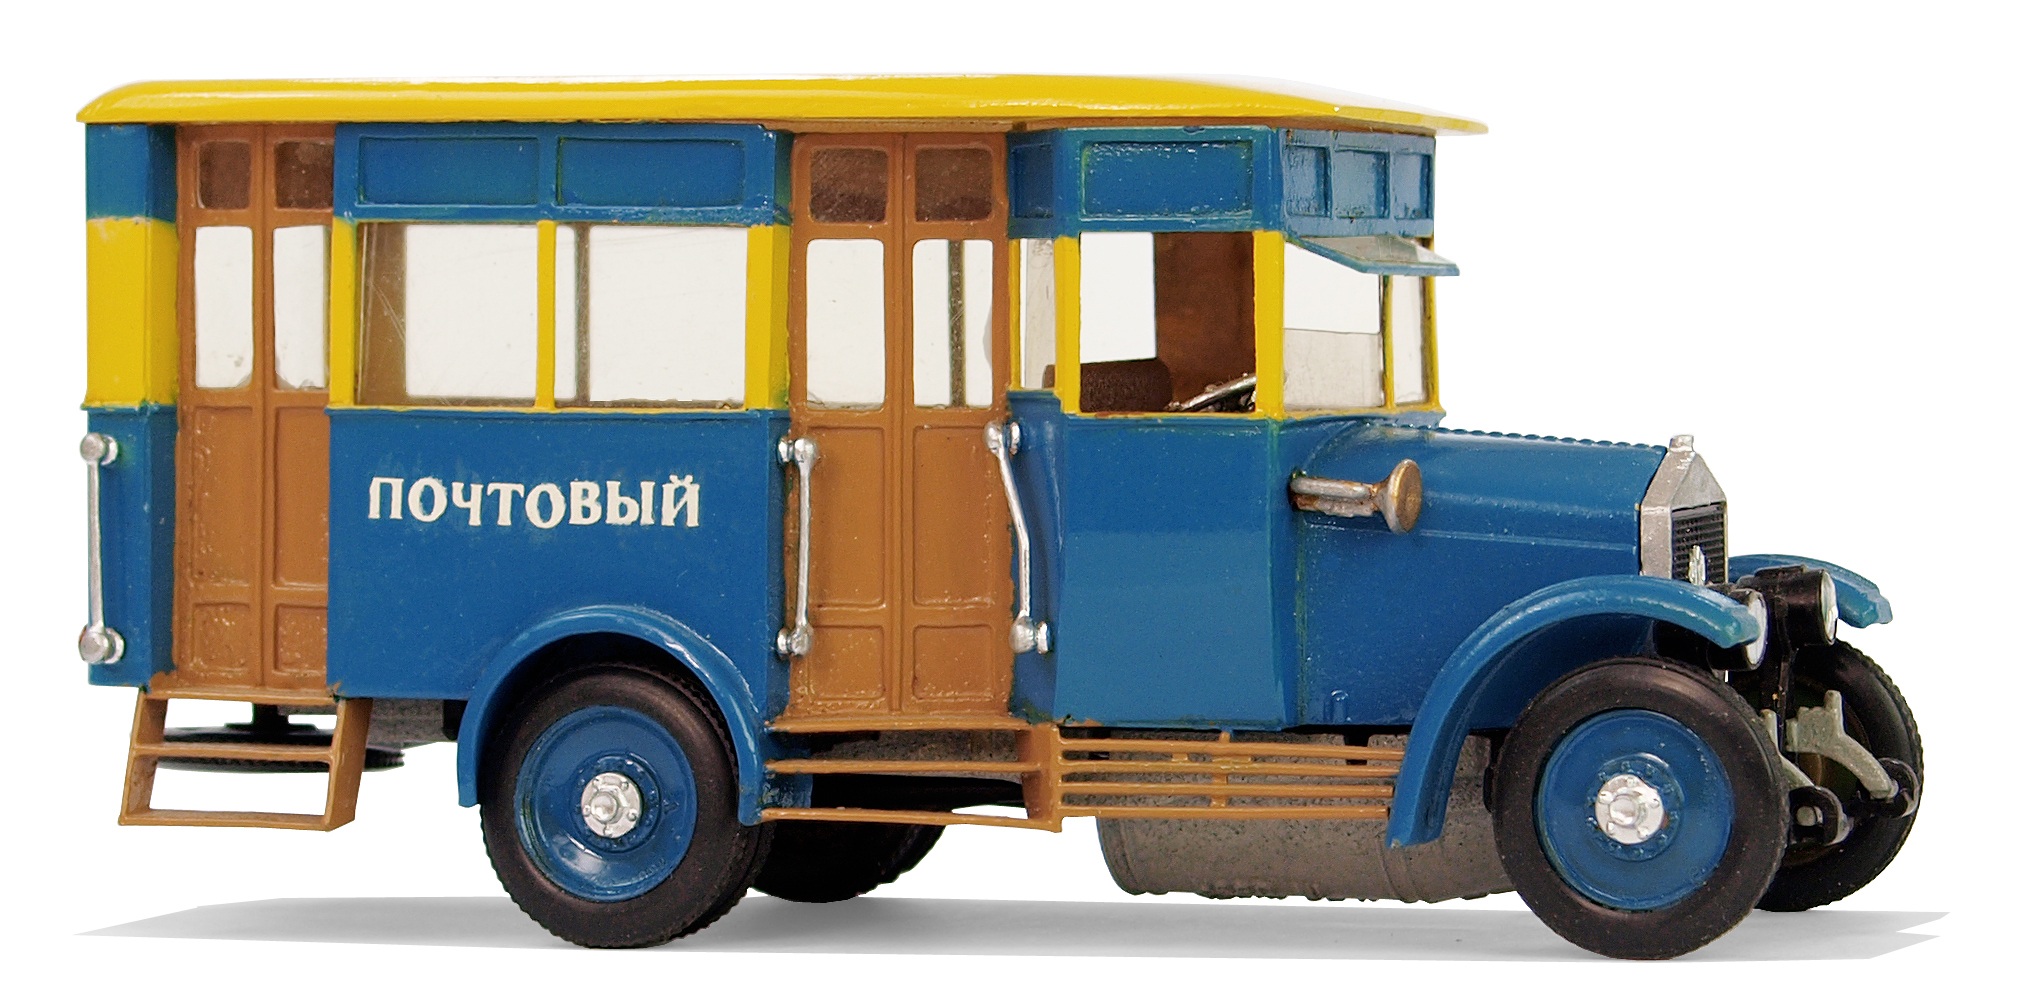
transport, truck, model, vehicle, leisure, bus, oldtimer, russia, buses, ussr, model buses, model cars, collect, transport and traffic, models, hobby, model car, school bus, land vehicle, amo, type f15, mode of transport, light commercial vehicle